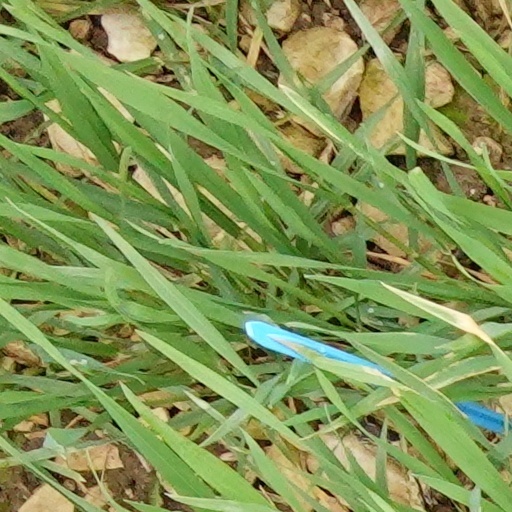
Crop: wheat